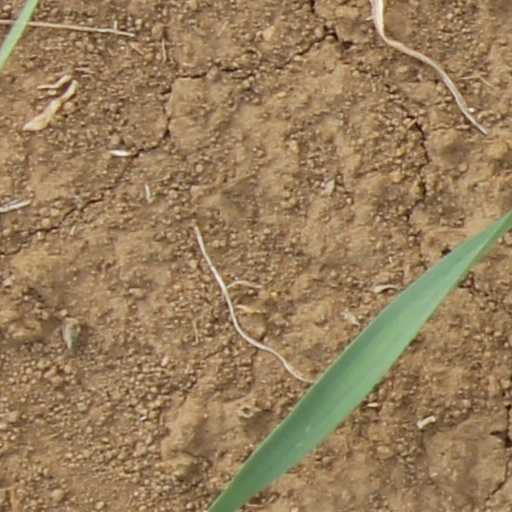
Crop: wheat